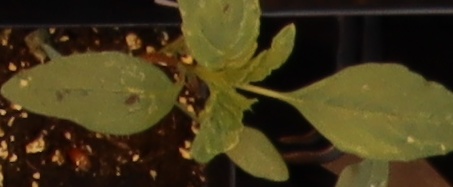
Label: Waterhemp